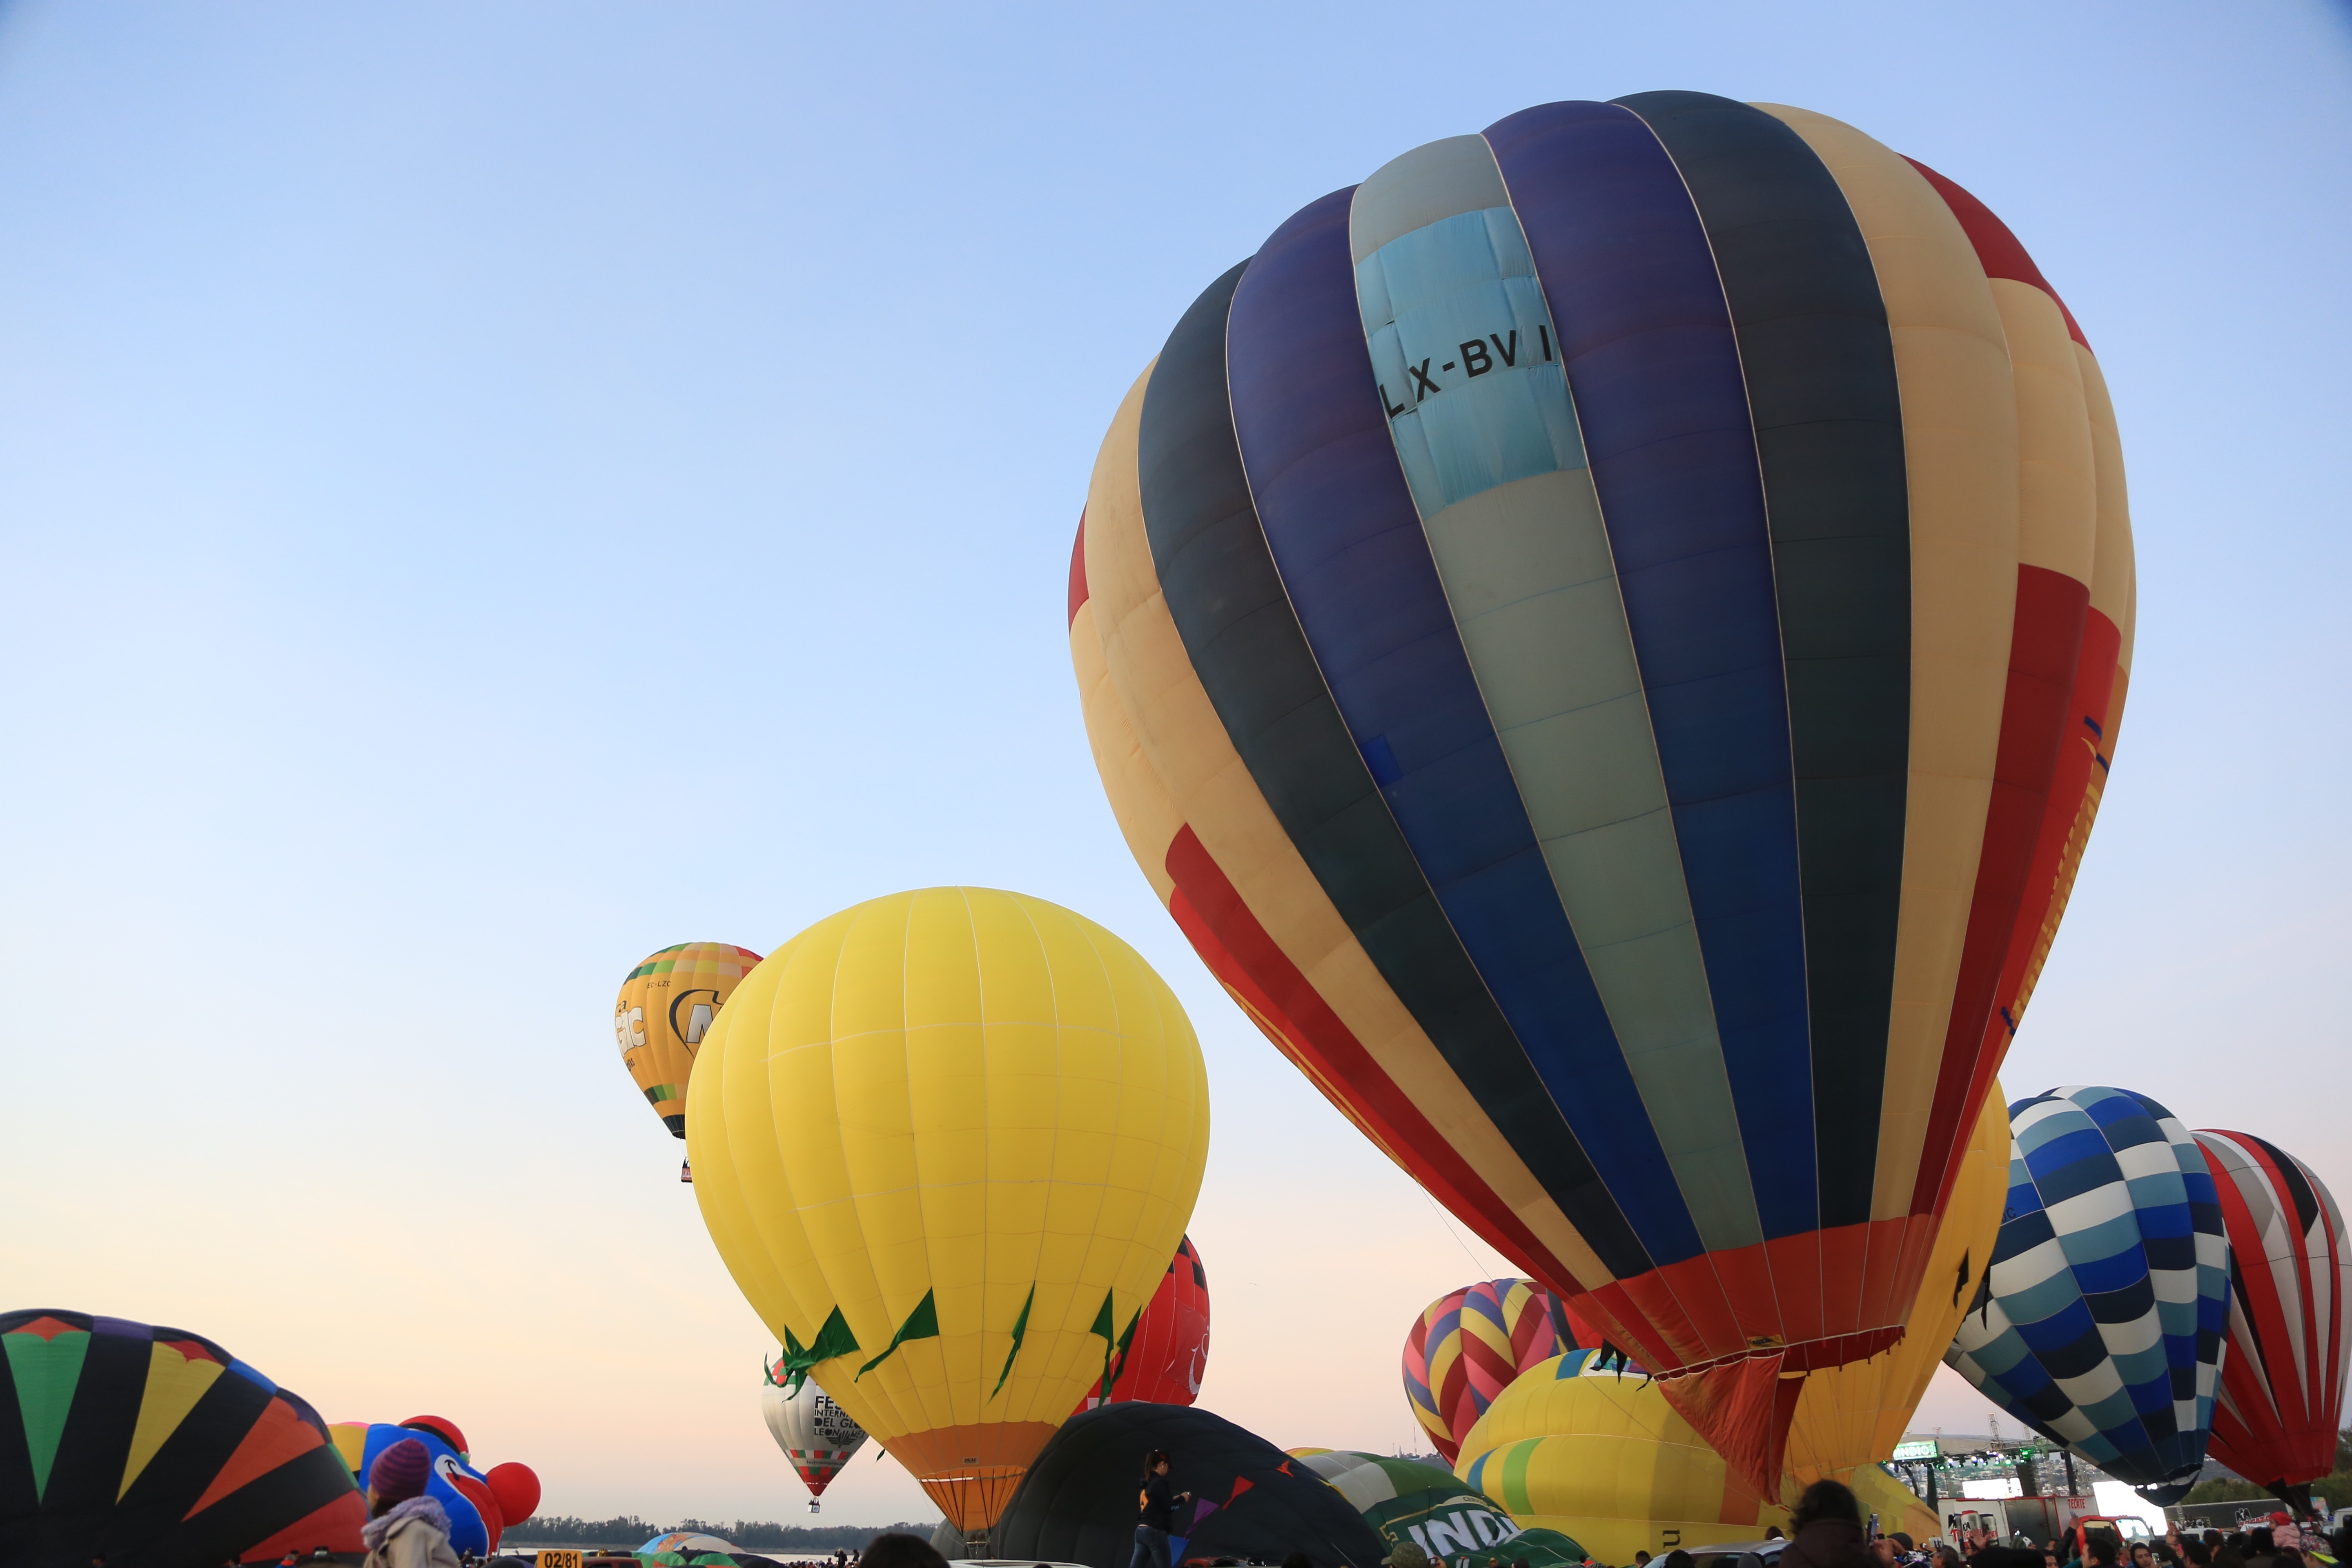
balloon, hot air balloon, aircraft, vehicle, hot air, toy, festival, balloons, hot air ballooning, atmosphere of earth, executive car